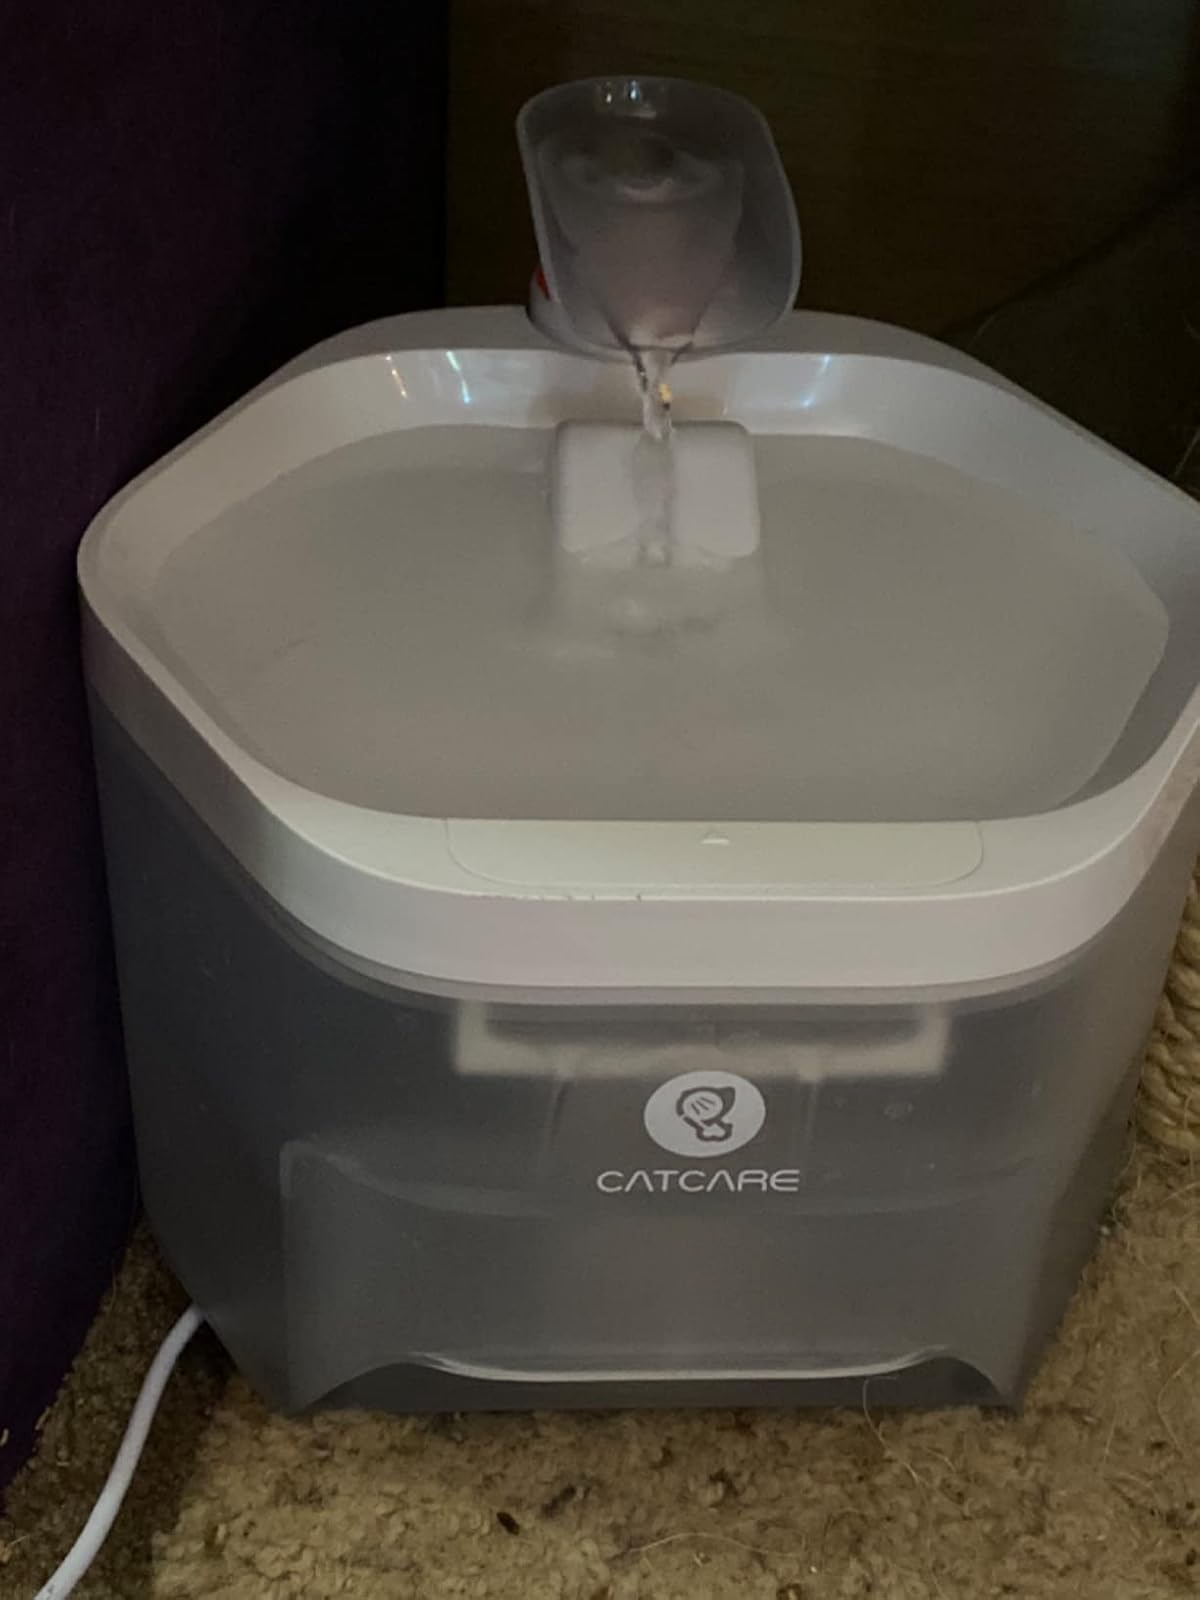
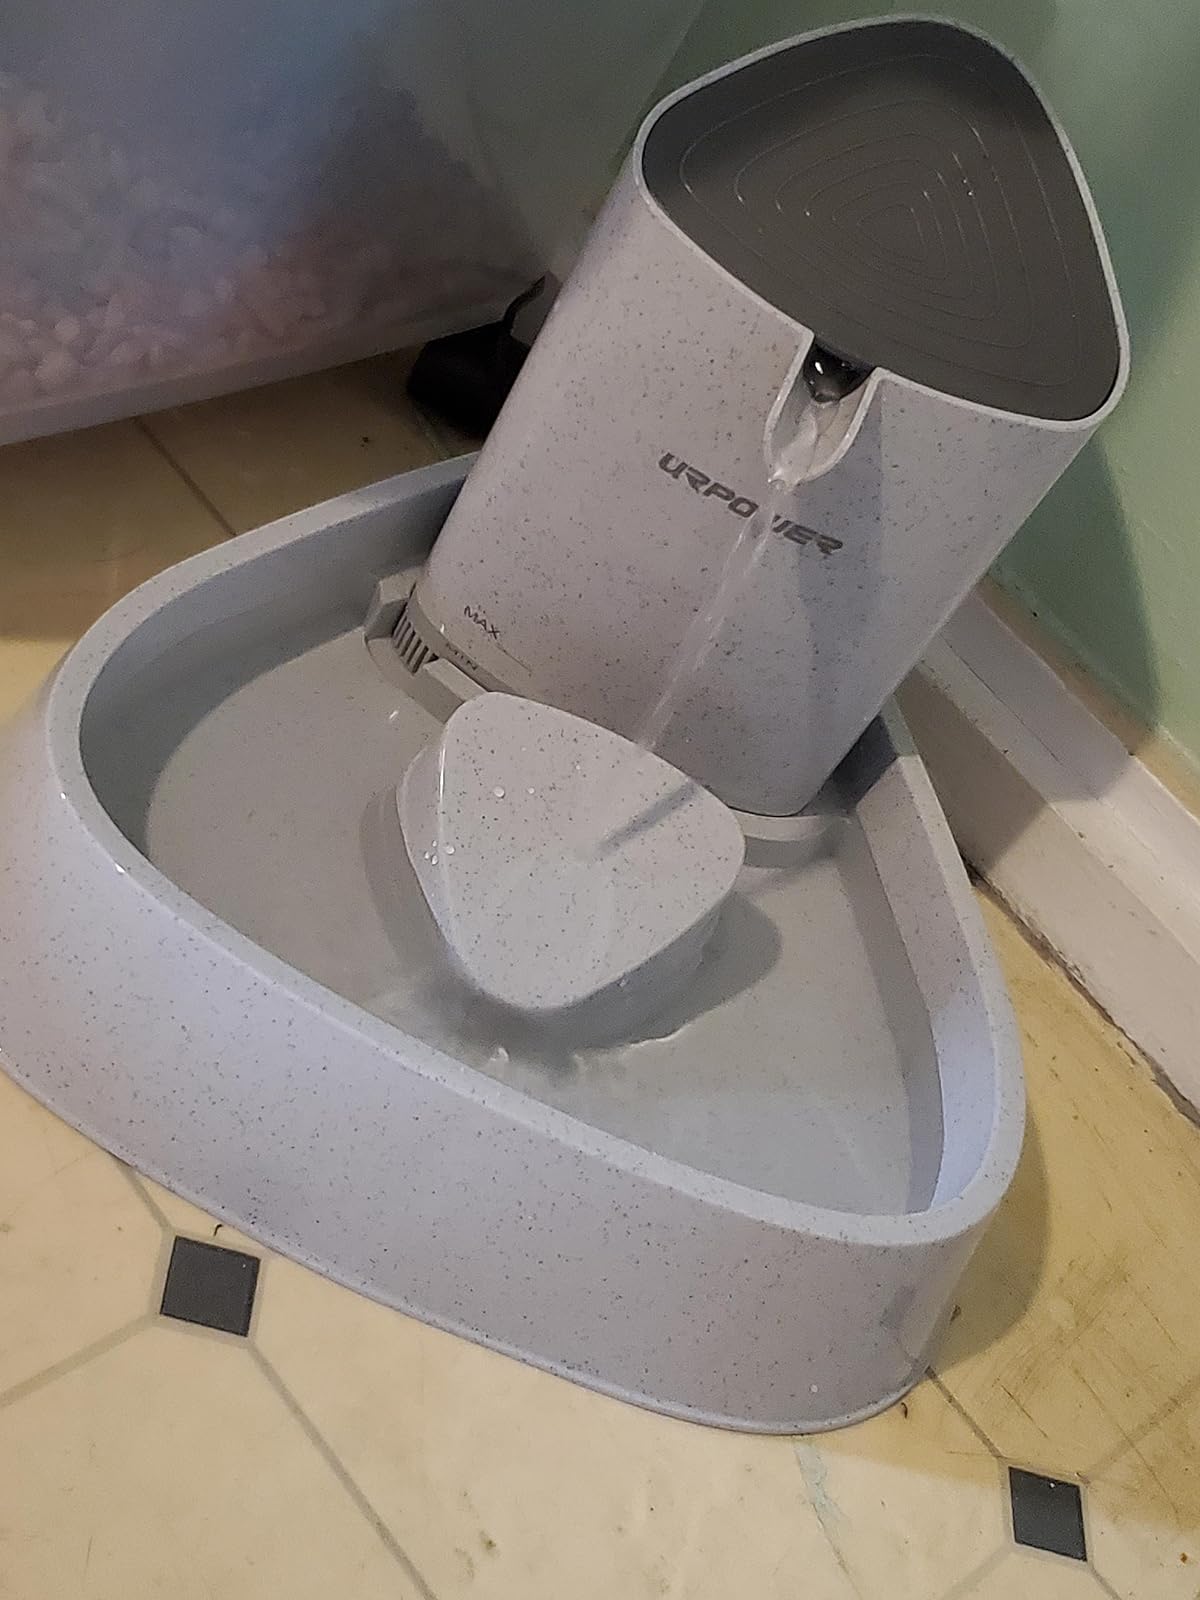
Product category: items_bowl
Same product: no